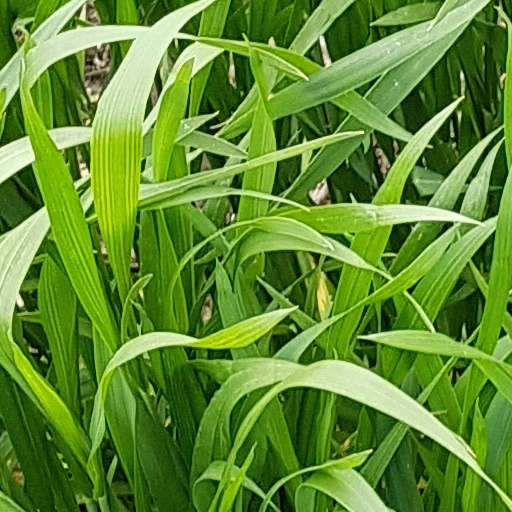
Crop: wheat